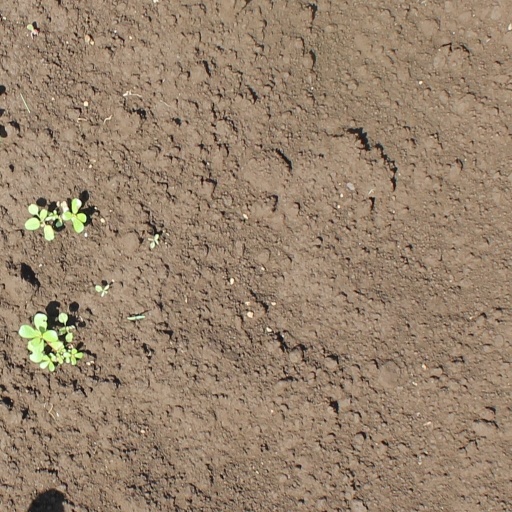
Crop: soybean